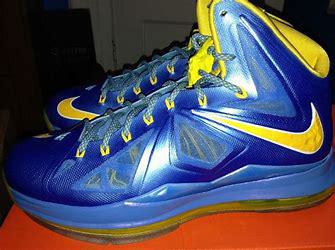
Brand: Nike
Model: Lebron 10